Old Homestead (Enon Valley, Pennsylvania)

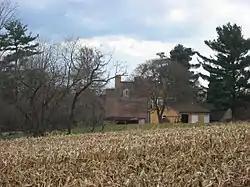
Old Homestead, April 2009

Old Homestead, also known as Pine Grove Farm and Honey Creek Farm, is a historic home located in Little Beaver Township, Lawrence County, Pennsylvania. It was built between 1824 and 1825, and is a -story, Federal-style dwelling with a gable roof. The building measures 39 feet, 4 inches, by 38 feet, 6 inches. It features unusual stepped front and rear walls.